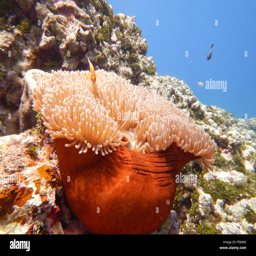
an image of a clown fish living in a soft coral